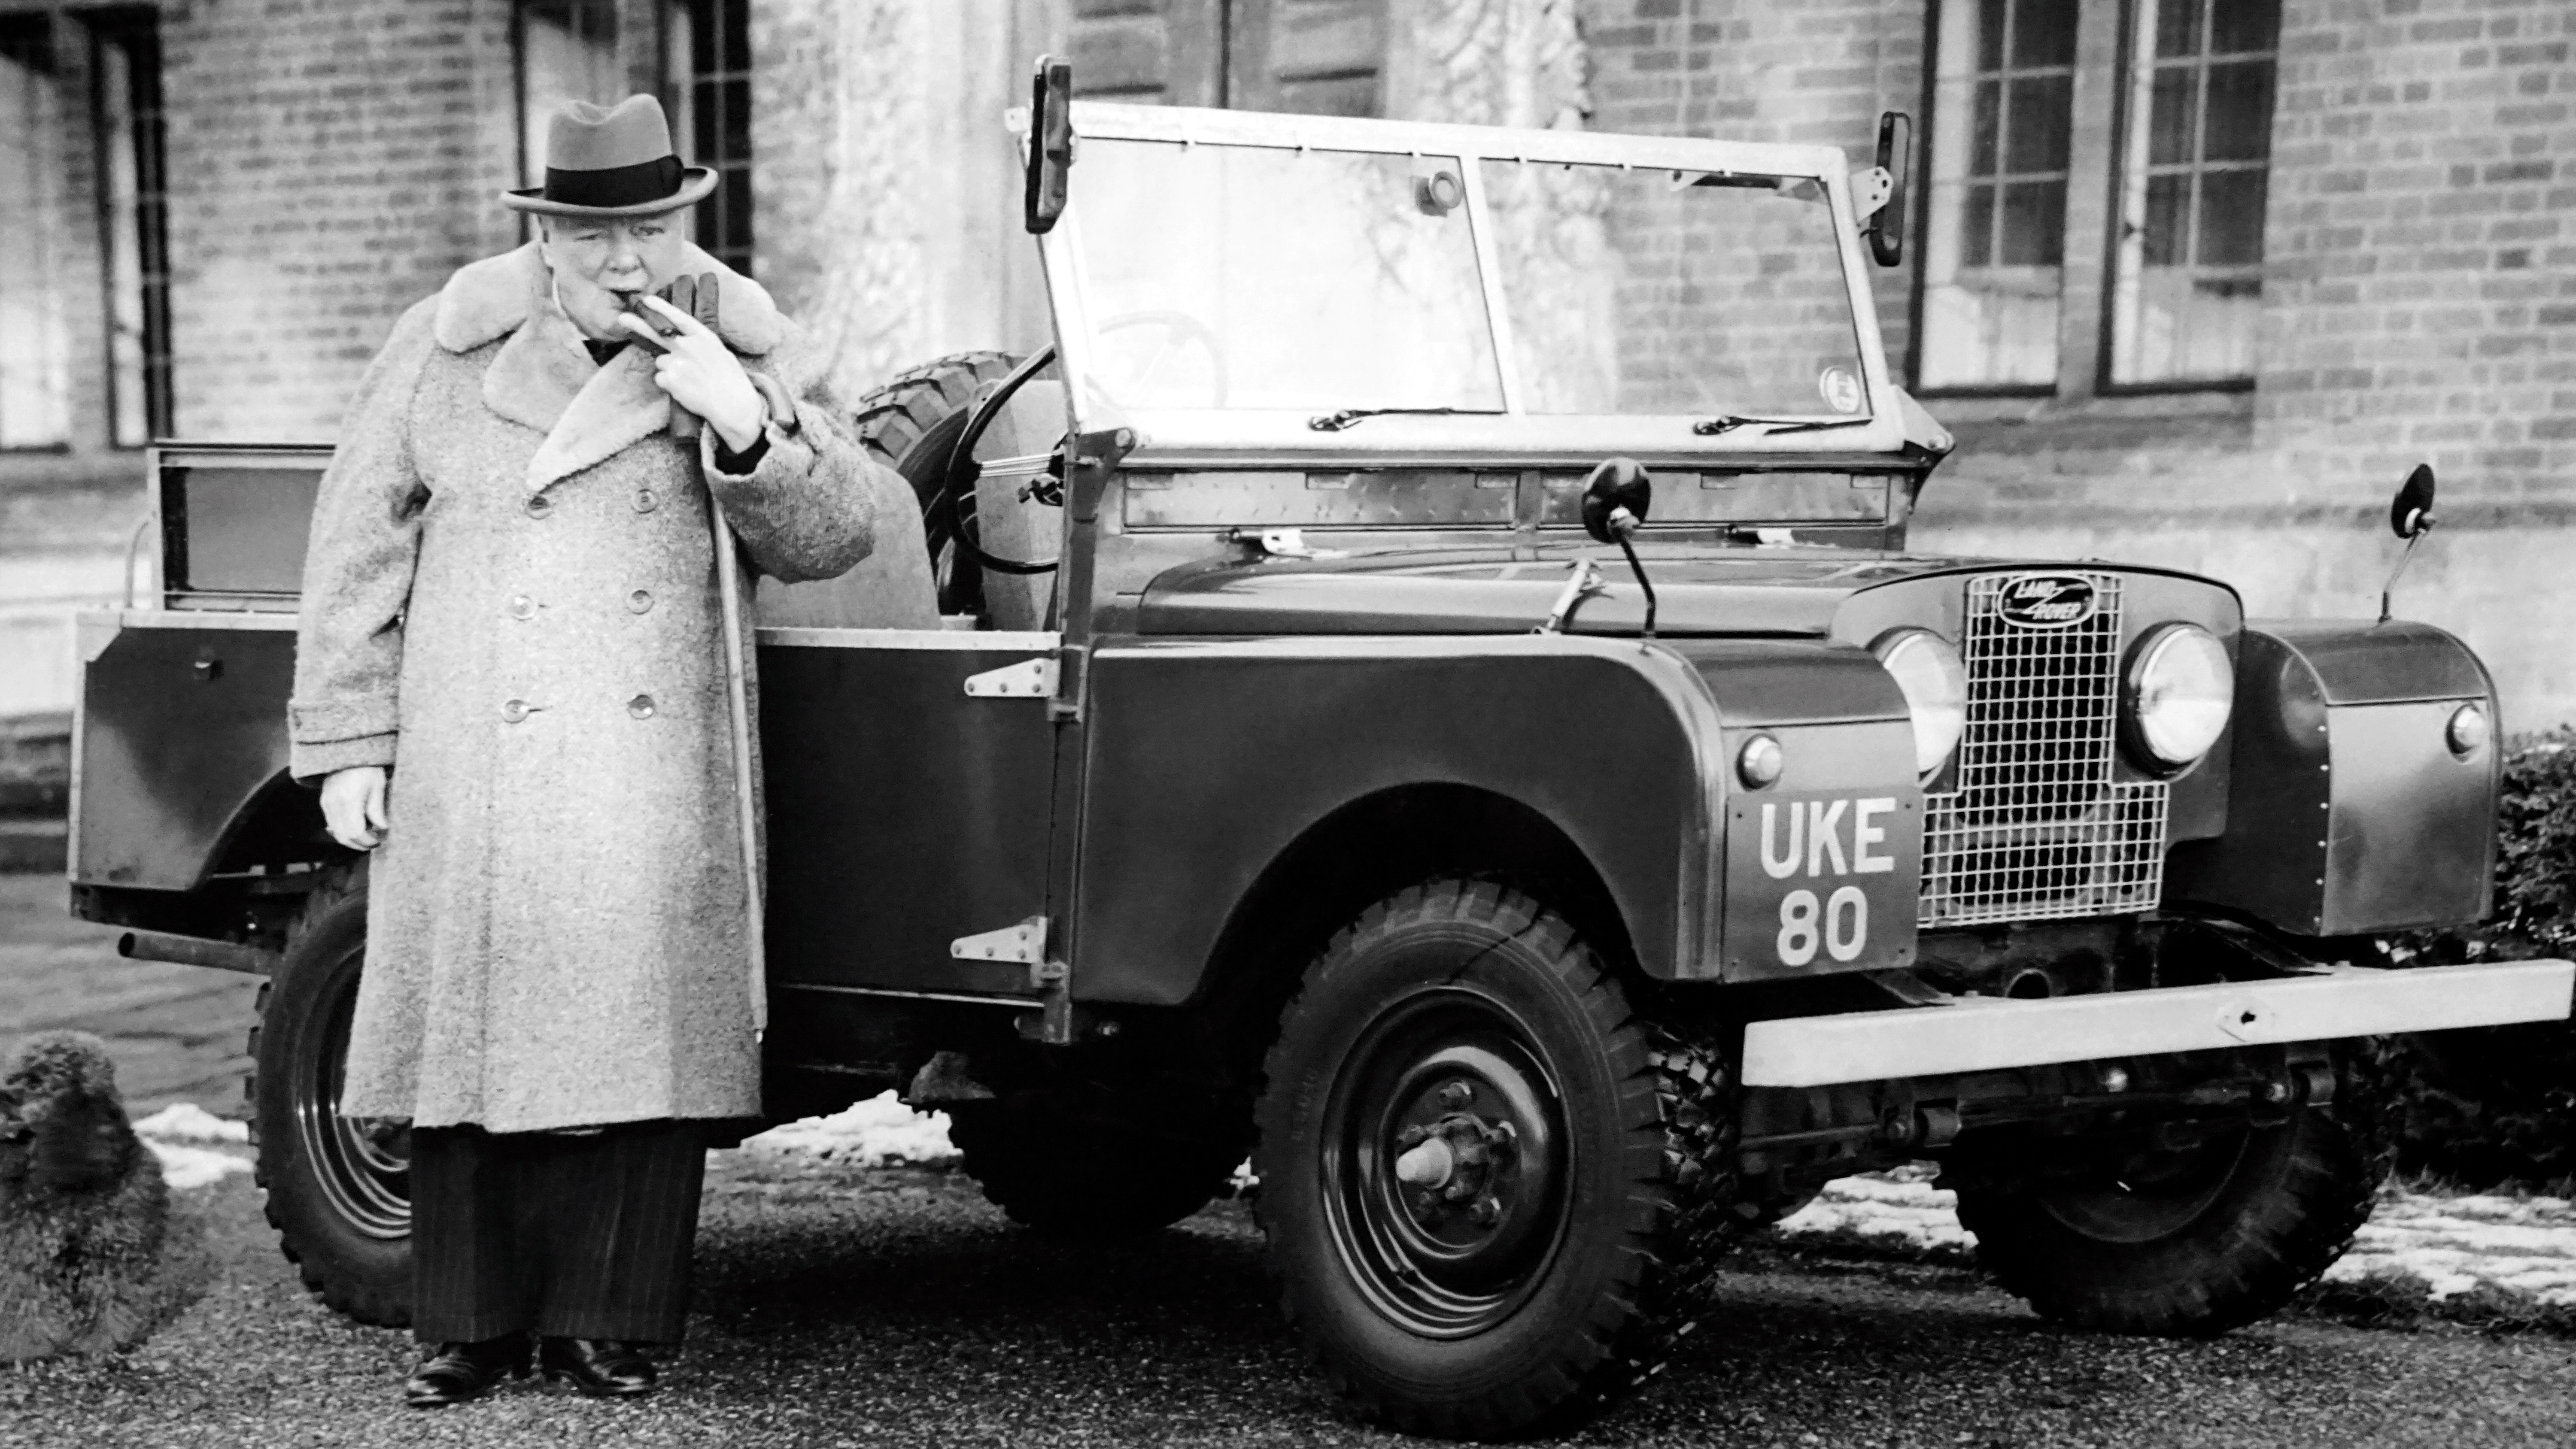
man, black and white, street, car, vintage, truck, coat, vehicle, monochrome, motor vehicle, vintage car, classic, antique car, off road vehicle, land vehicle, monochrome photography, automobile make, military vehicle